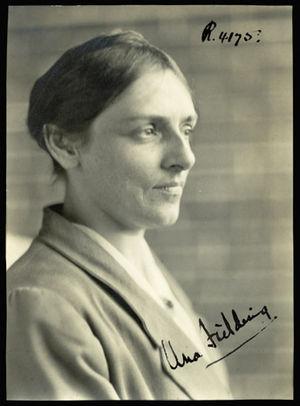
Una Lucy Fielding est une neuroanatomiste australienne.